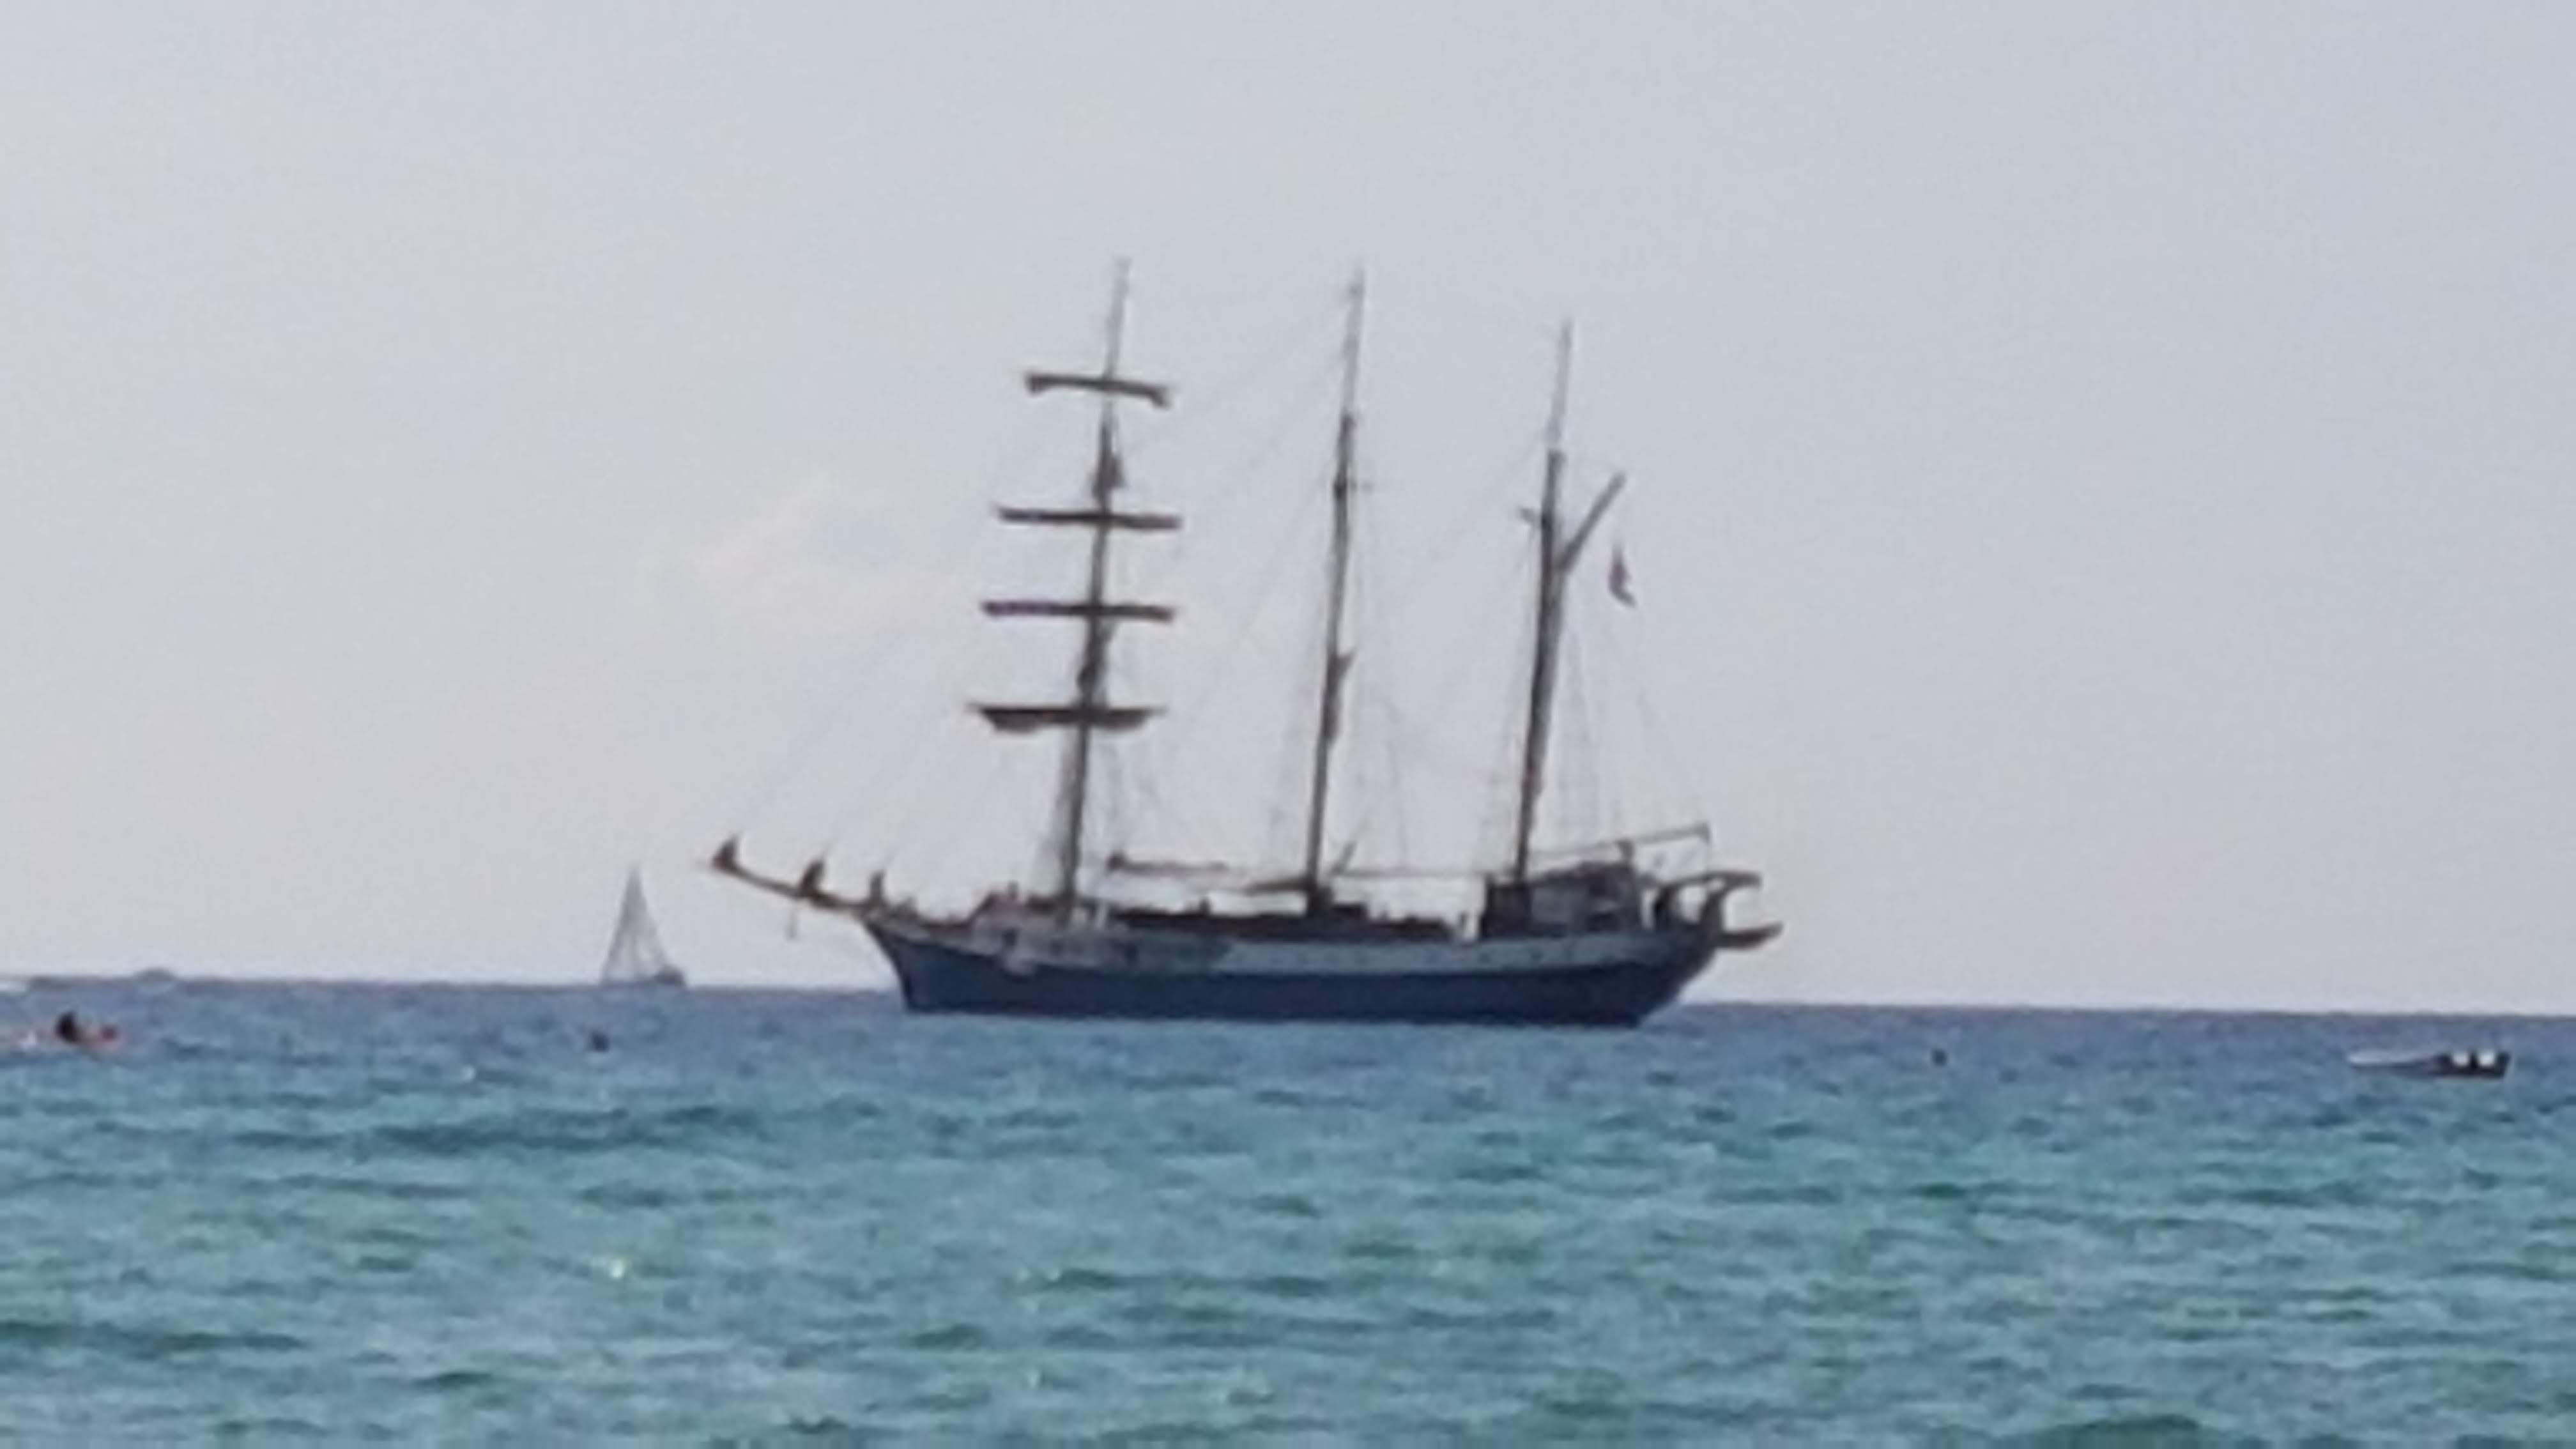
natural, vehicle, sailing ship, tall ship, boat, barquentine, mast, watercraft, full rigged ship, flagship, training ship, windjammer, clipper, ship, ship of the line, brig, sail, schooner, frigate, east indiaman, manila galleon, barque, steam frigate, baltimore clipper, sailboat, sloop of war, fluyt, galeas, calm, carrack, sailing, brigantine, caravel, galleon